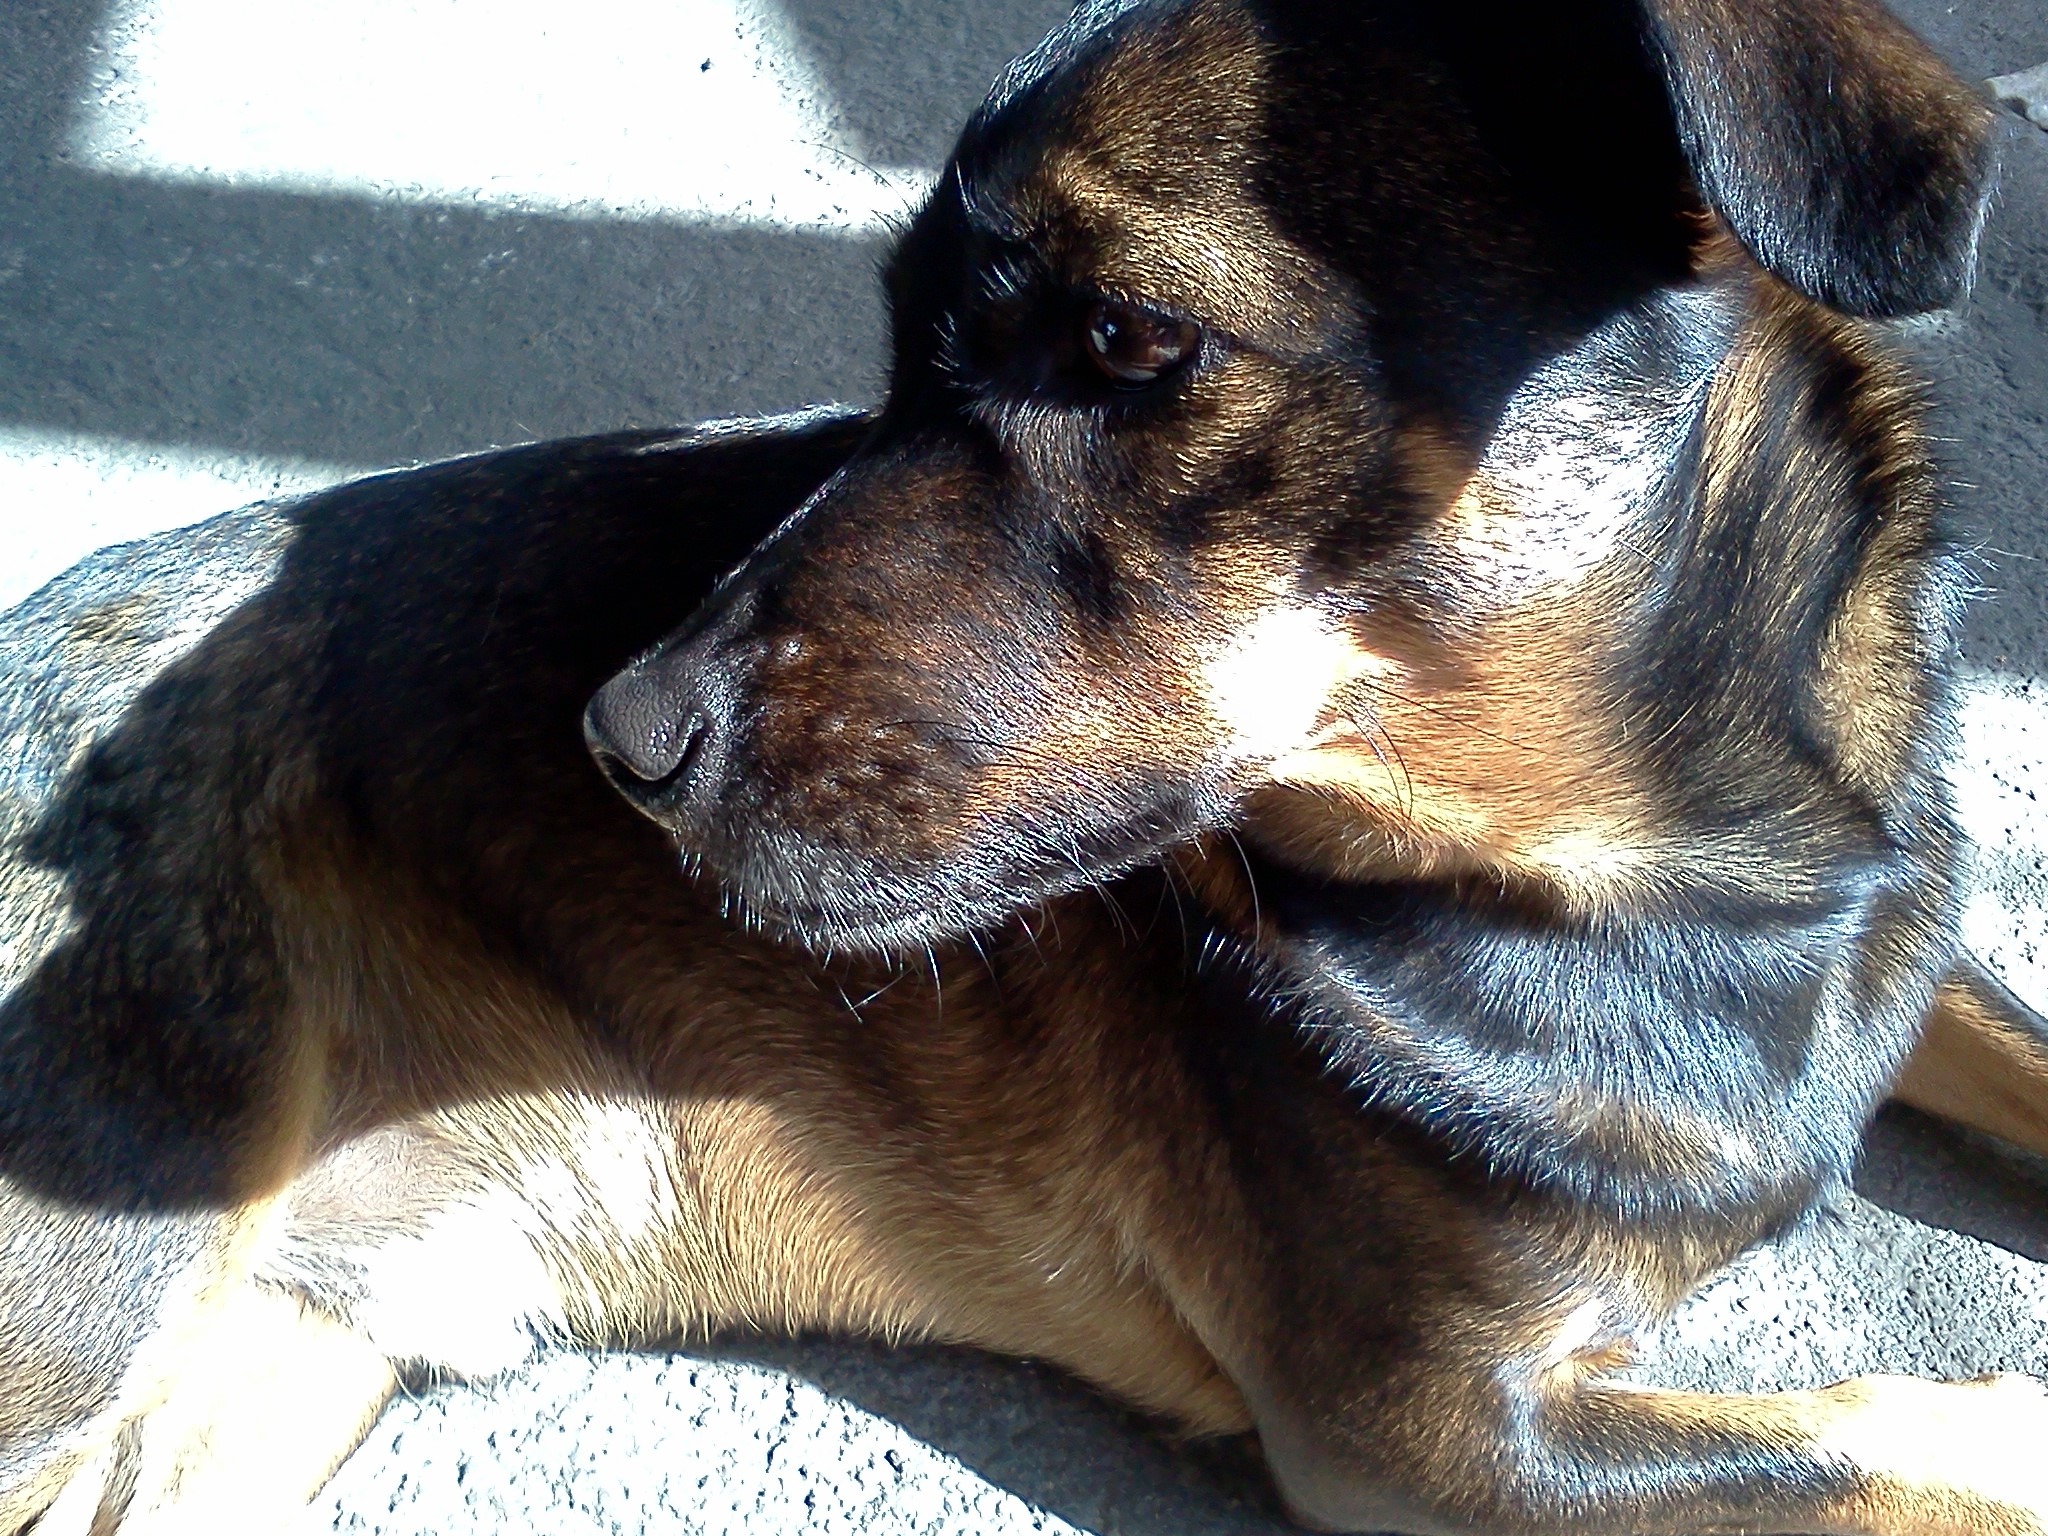
puppy, dog, animal, canine, pet, mammal, vertebrate, dog breed, domestic animals, street dog, dog like mammal, dog breed group, german shepherd dog